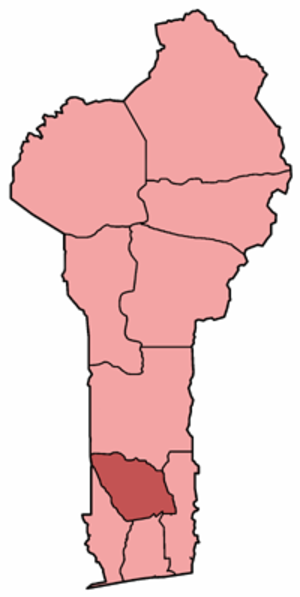
Le Diocèse d'Abomey est une église particulière de l'Église catholique au Bénin, dont le siège est à Abomey dans la Cathédrale Saints Pierre et Paul d'Abomey.